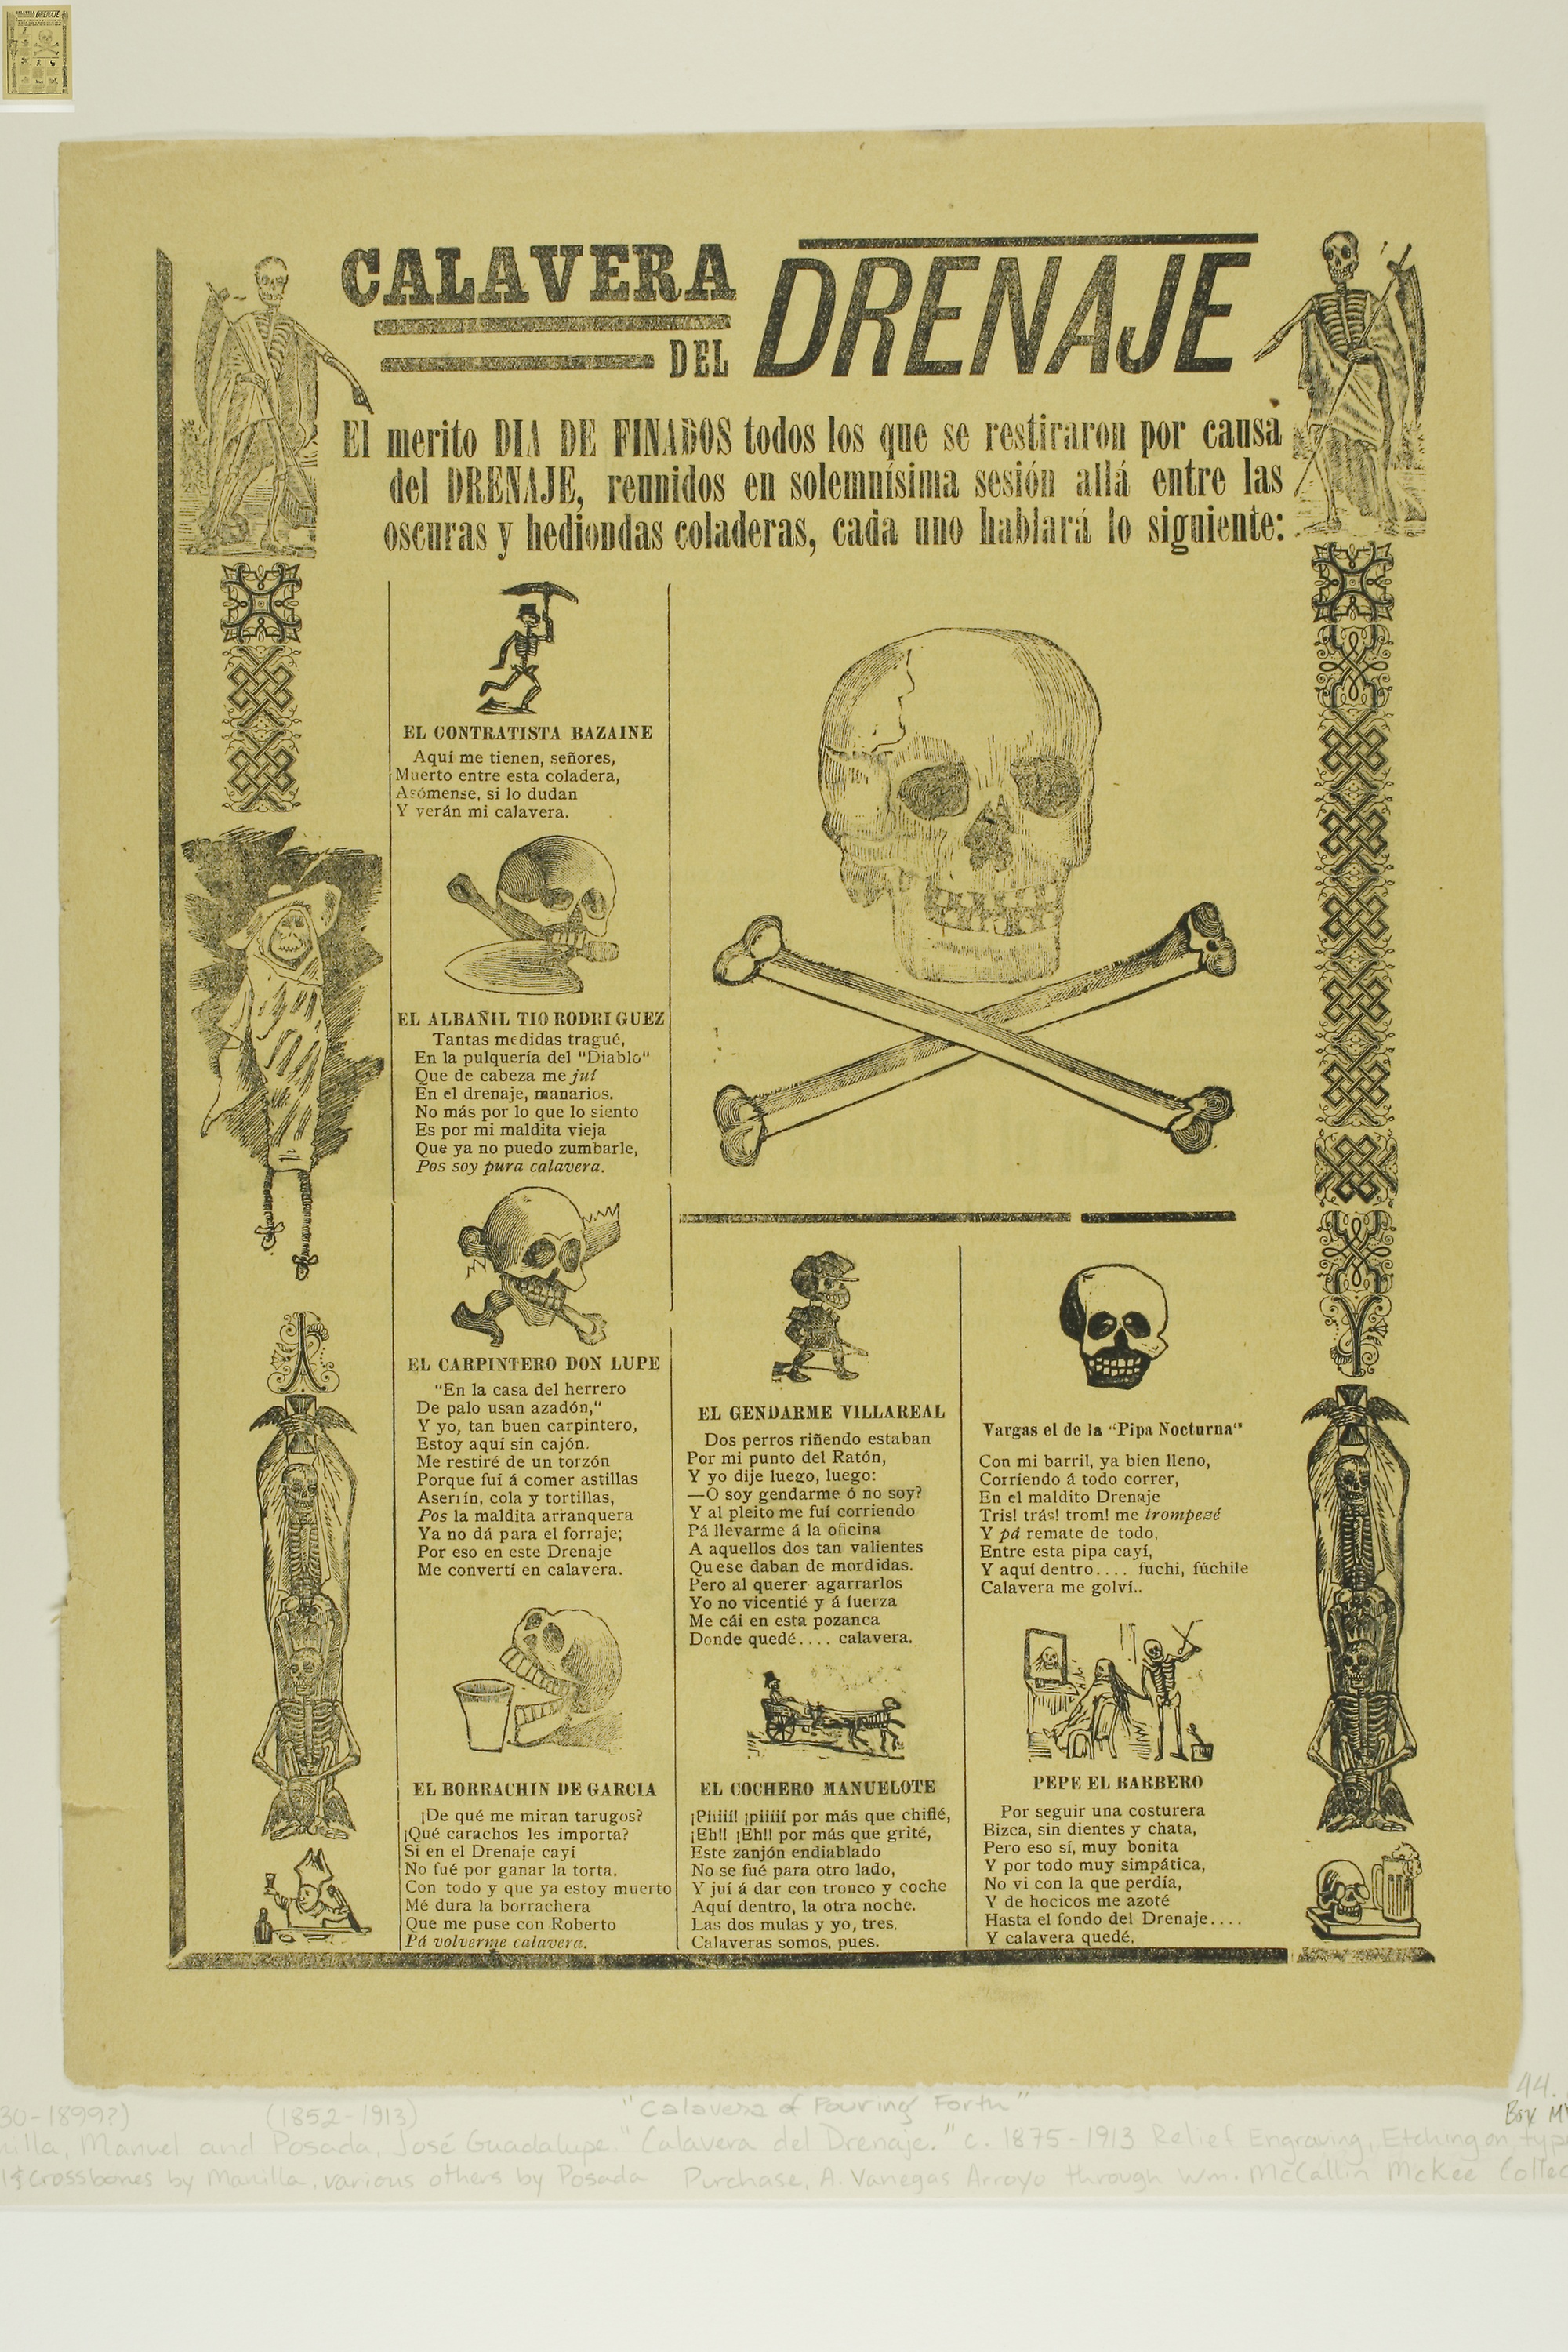
text, history, paper, font, paper product, printmaking